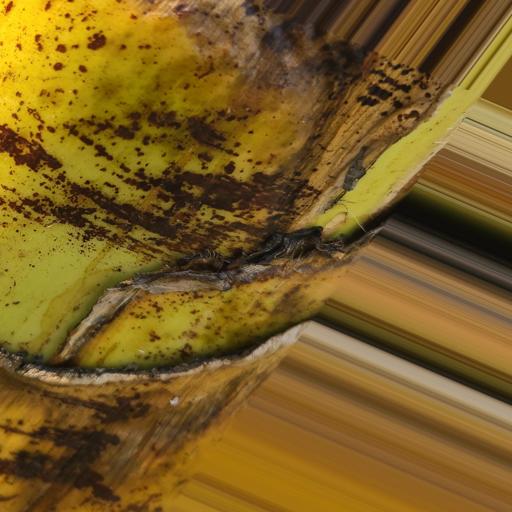
Label: bract_mosaic_virus